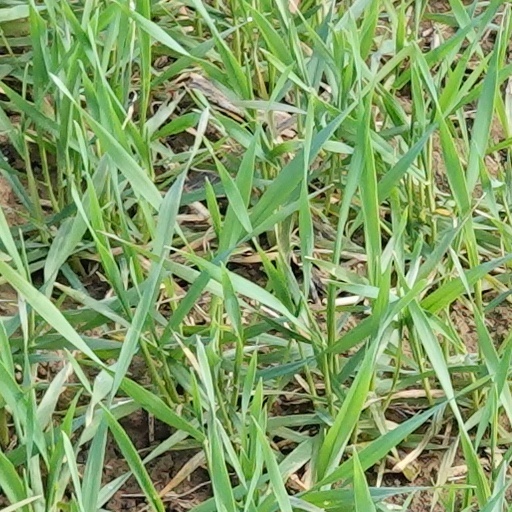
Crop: wheat